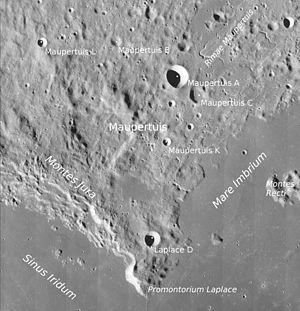
"Maupertuis est un cratère lunaire situé sur la face visible de la Lune. Il se trouve sur le bord sud de la Mare Frigoris et du cratère La Condamine, dans l'hémisphère nord de la Lune. Il longe la crête nord-est du Sinus Iridum et le nord-ouest de la Mare Imbrium. Le cratère est très érodé par de nombreux impacts de cratères. Le bord extérieur est un légèrement pentagonal. Au nord-est part une faille appelée ""Rimae Maupertuis"".